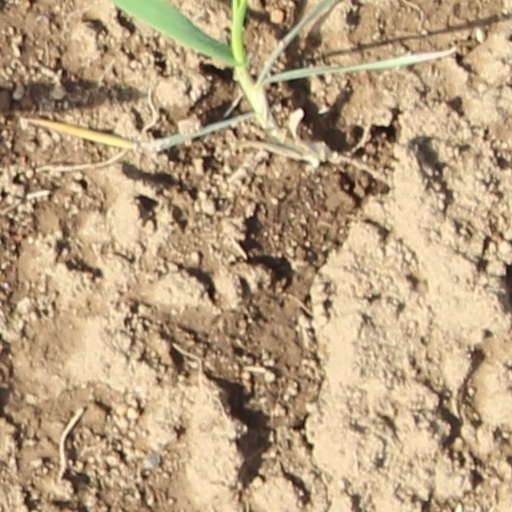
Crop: wheat